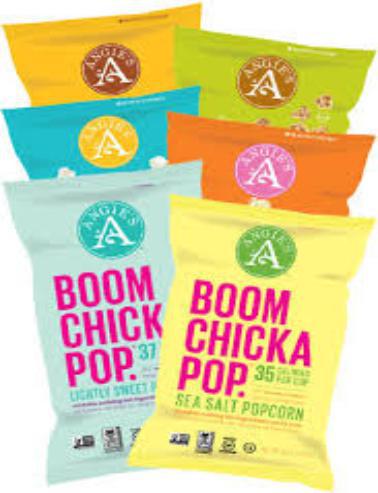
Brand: Angie's Kettle
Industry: Food